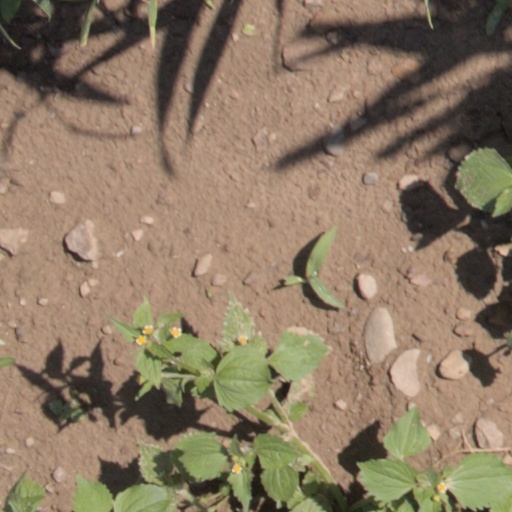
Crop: wheat